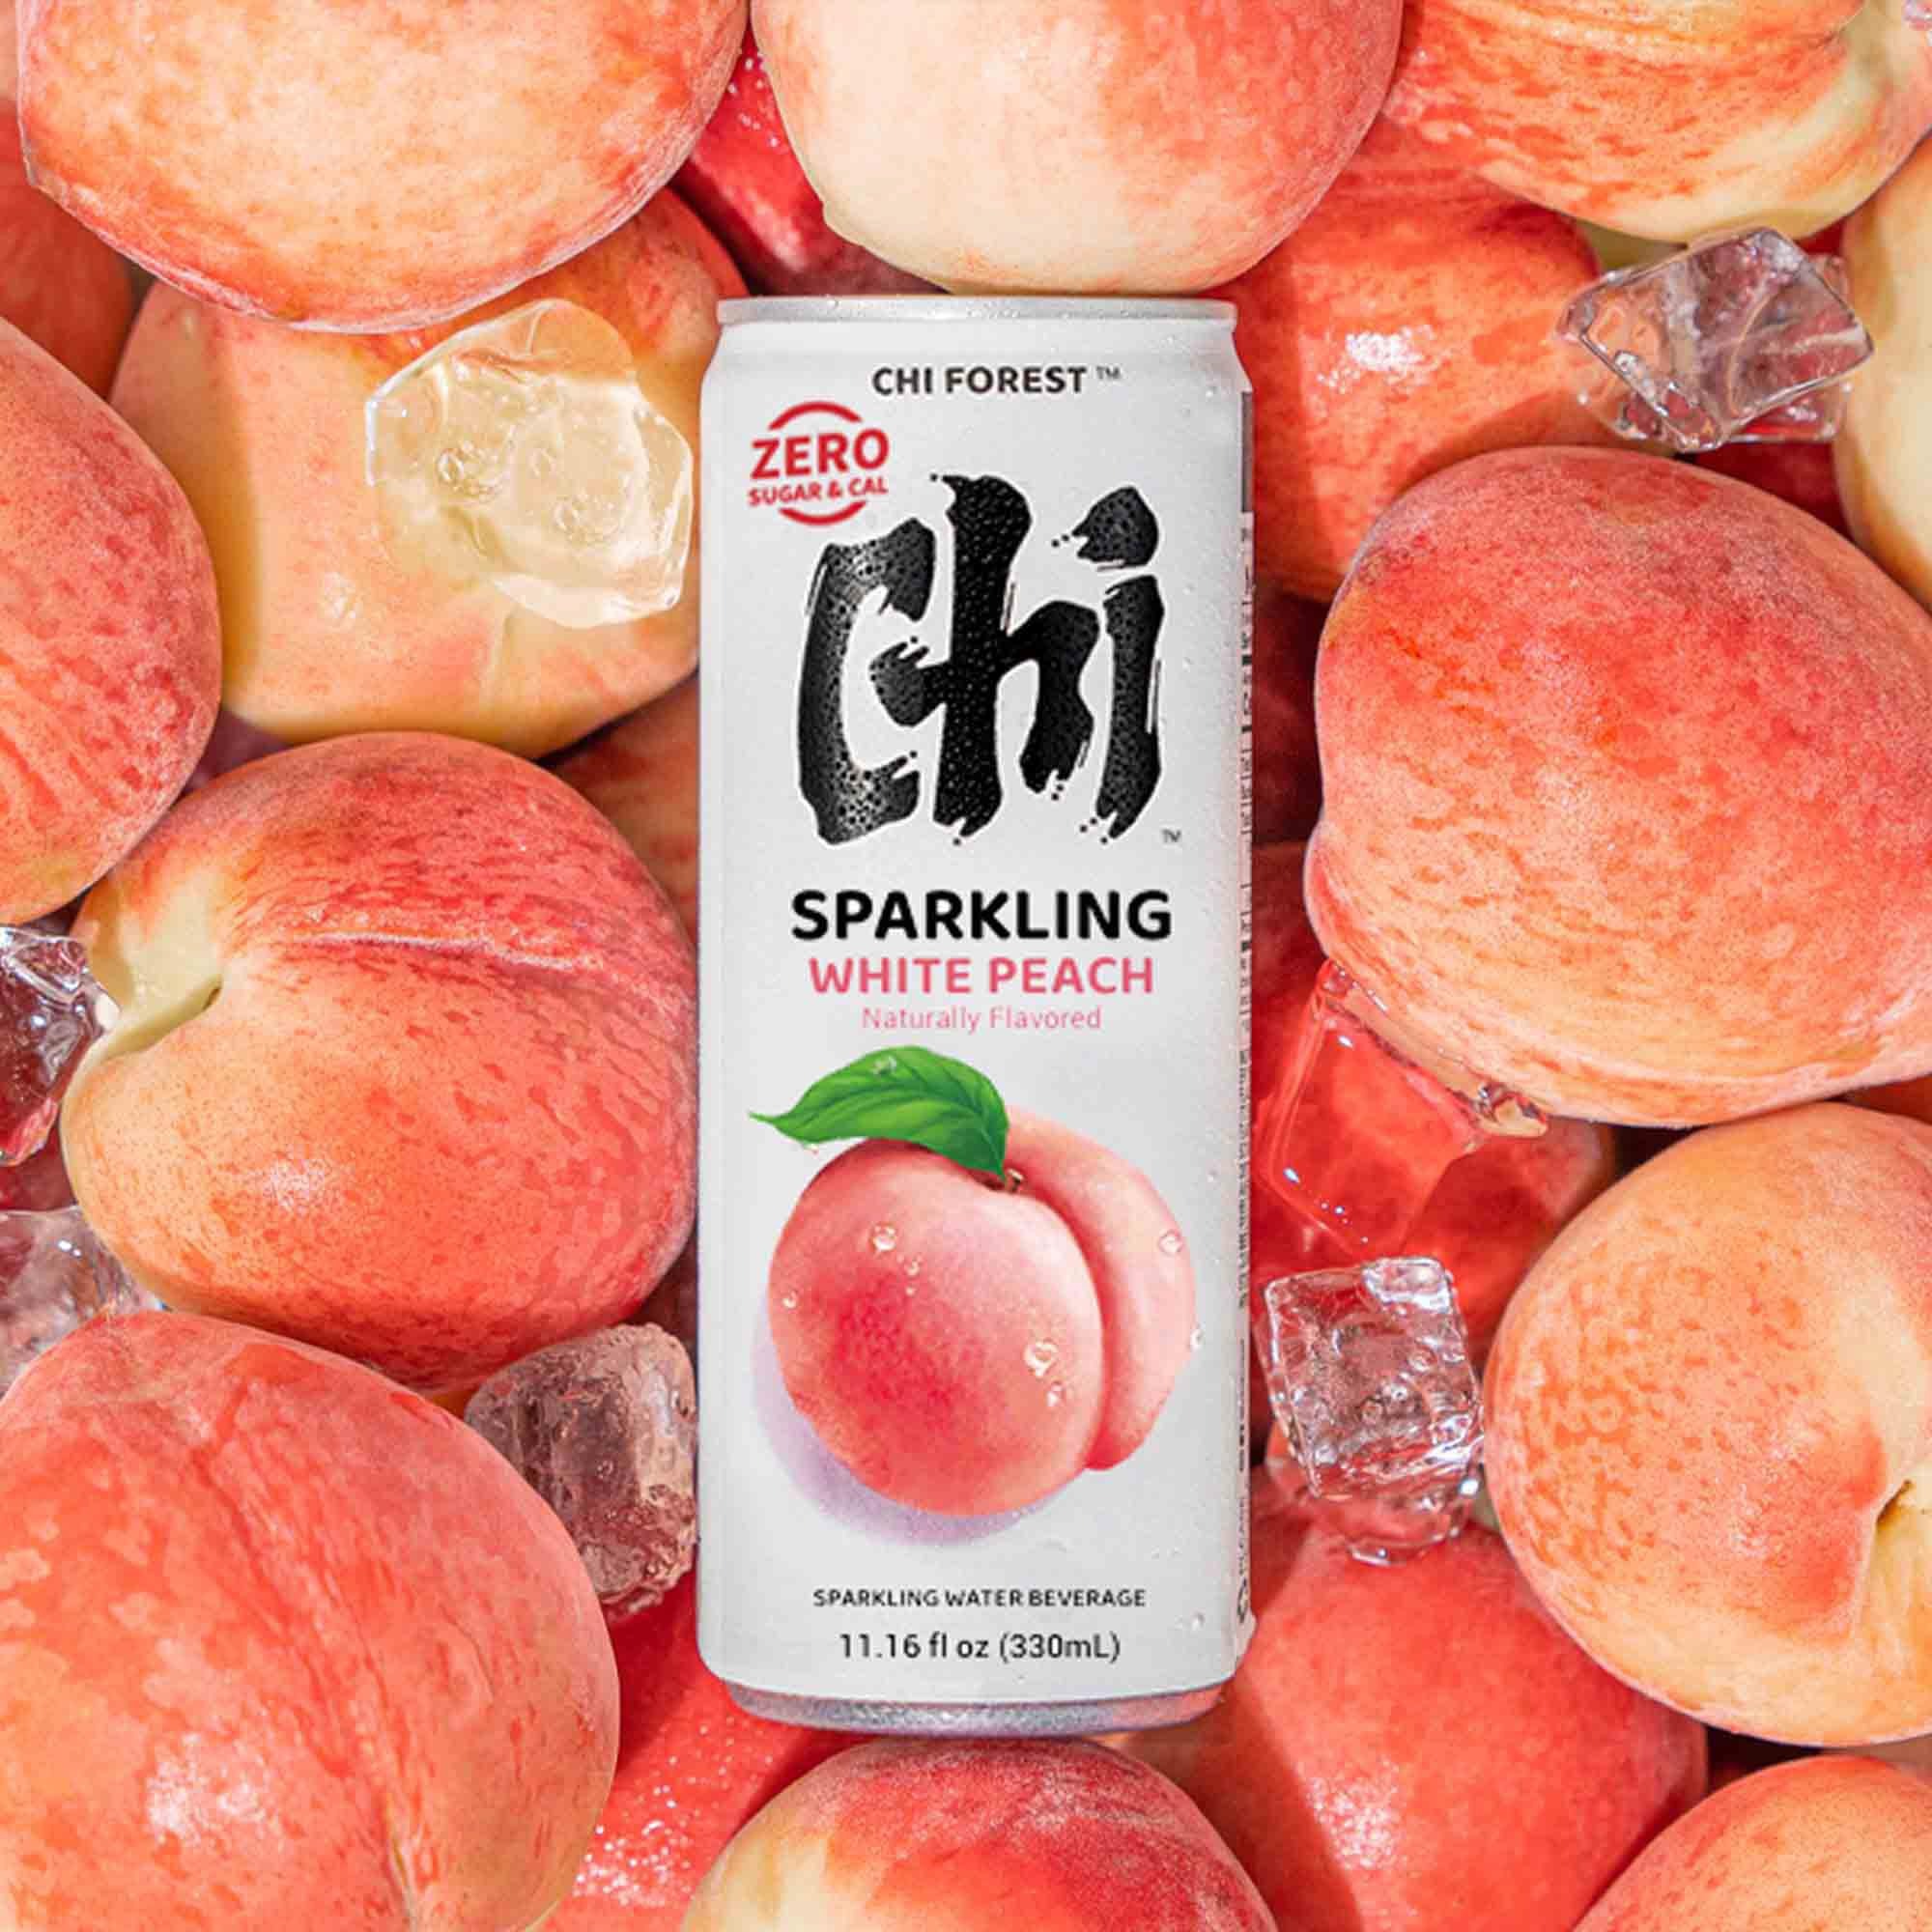
Item Name: CHI FOREST White Peach Sparkling Water (11.15 oz* 24)…
Bullet Point 1: - Aroma: Light and floral, reminiscent of a summer orchard. A refreshing and slightly sweet sparkling water that’s perfect for a hot day.
Bullet Point 2: - 0 SUGAR 0 CALORIES: A gluten-free, low GI, vegetarian drink. Sit back and enjoy a bubbly lift!
Bullet Point 3: Ultimate Refreshment Anytime, Anywhere: With its invigorating fizz and natural peach flavor, this sparkling water is not just a drink but an experience. Take it with you and enjoy a burst of refreshment whenever you need it.
Bullet Point 4: - Includes a pack of 24 cans of 11.15 oz CHI FOREST White Peach Sparkling Water
Value: 267.8
Unit: Fl Oz

Price: 28.75